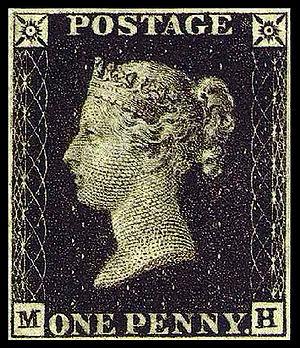
Victoria est un prénom féminin, variante de la forme française Victoire. Sa forme masculine est Victor, qui signifie vainqueur.
Victoria fut reine du Royaume-Uni de Grande-Bretagne et d'Irlande du 20 juin 1837 jusqu'à sa mort. À partir du 1ᵉʳ juillet 1867, elle fut également reine du Canada, ainsi qu'impératrice des Indes à compter du 1ᵉʳ mai 1876, puis enfin reine d'Australie le 1ᵉʳ janvier 1901.
Le timbre postal ou timbre-poste est un morceau de papier support d'un graphisme, généralement enduit d'un adhésif, qui apposé sur un courrier sert à indiquer que l'expéditeur a payé l'affranchissement.
Le bilinguisme au Canada est à la fois une réalité linguistique et une politique publique nationale consacrant les deux langues officielles du Canada : l'anglais et le français. Encadré à l'échelle fédérale par la Loi sur les langues officielles, le bilinguisme d'État vise à placer les deux langues sur un pied d'égalité dans les institutions fédérales, alors que leur poids démographique n'est pas le même.
Victoria, reine du Royaume-Uni, est un personnage important en philatélie car son effigie figure sur le premier timbre postal qui fut émis en 1840. En tant que chef d'État de nombreux pays et colonies de l'Empire britannique, elle a également été le premier ou l'un des premiers sujets sur les timbres de ces régions pendant tout le temps de son règne.
Le Parlement britannique adopte une résolution pour protéger « la liberté de commerce » et inaugure la « diplomatie de la canonnière ». Début de la Première guerre de l'opium en Chine.
L'histoire postale du Royaume-Uni est remarquable pour au moins deux raisons. D'abord parce que la Grande-Bretagne a émis le premier timbre de l'histoire postale en 1840. Ensuite car elle a également mis en œuvre un système postal au niveau mondial à travers l'Empire britannique.
L'expression Réforme postale désigne communément la réforme qui fut adoptée au Royaume-Uni en 1839, puis qui se diffusa dans le monde. Il s’agit de la plus importante des réformes postales : à l'heure de l'industrialisation, elle fait passer de l’Ancien Régime au monde contemporain le transport des lettres, en instaurant simultanément un abaissement considérable du prix du courrier et son paiement anticipé. Le timbre postal en fut l'élément le plus visible.
Les timbres d'usage courant sont des timbres-poste imprimés en très grande quantité et qui servent à affranchir la plus grande partie du courrier.
21 janvier : l’explorateur français Jules Dumont d’Urville prend possession de la Terre Adélie.
Le Penny Black est le premier timbre postal de l'histoire. Il a été émis le 1ᵉʳ mai 1840 au Royaume-Uni de Grande-Bretagne et d'Irlande à l'initiative de Rowland Hill, pour un usage officiel à partir du 6 mai, dans le cadre de la réforme du système postal britannique destinée à faire désormais payer l'expéditeur plutôt que le destinataire.
Les Corn Laws étaient une série de textes réglementaires adoptés au Royaume-Uni entre 1773 et 1815 pour encadrer le commerce des céréales avec l'étranger. On désigne cependant le plus souvent par ce terme le dernier de ces textes, le Corn Law Act de 1815, qui interdisait toute importation de céréales lorsque les cours passaient en dessous d'un certain seuil.